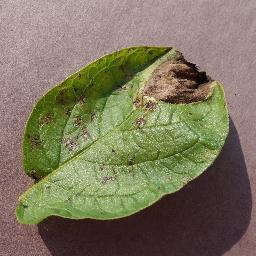
Label: Potato___Late_blight